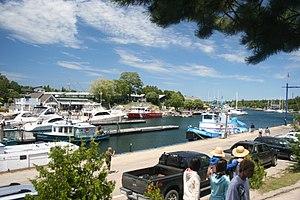
Tobermory est une commune située à l'extrémité nord de la péninsule de Bruce. Elle est située à 300 kilomètres au nord-ouest de Toronto. La ville la plus proche est Owen Sound, 100 kilomètres plus au sud, à laquelle conduit la Route N° 6. Le village doit son nom à ses conditions portuaires, similaires à celles de Tobermory en Écosse, chef lieu de l'île de Mull, dans les Hébrides intérieures écossaises.